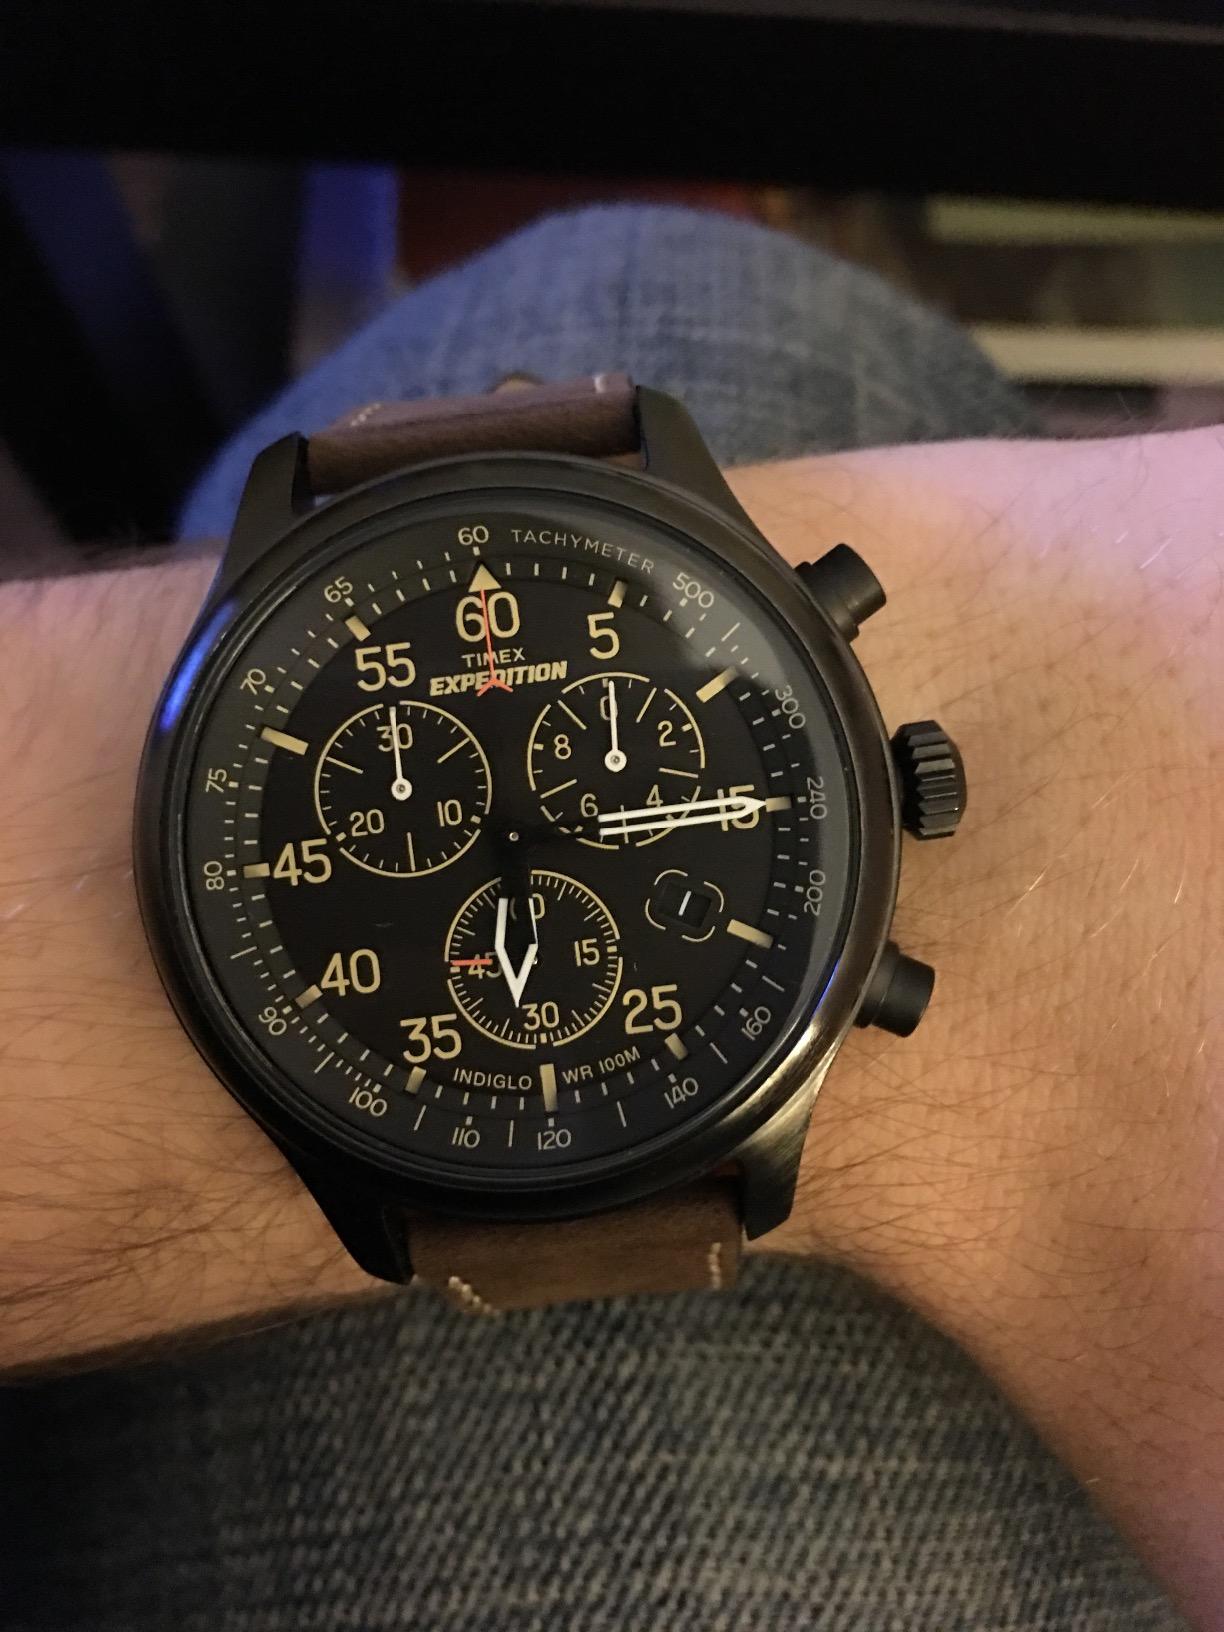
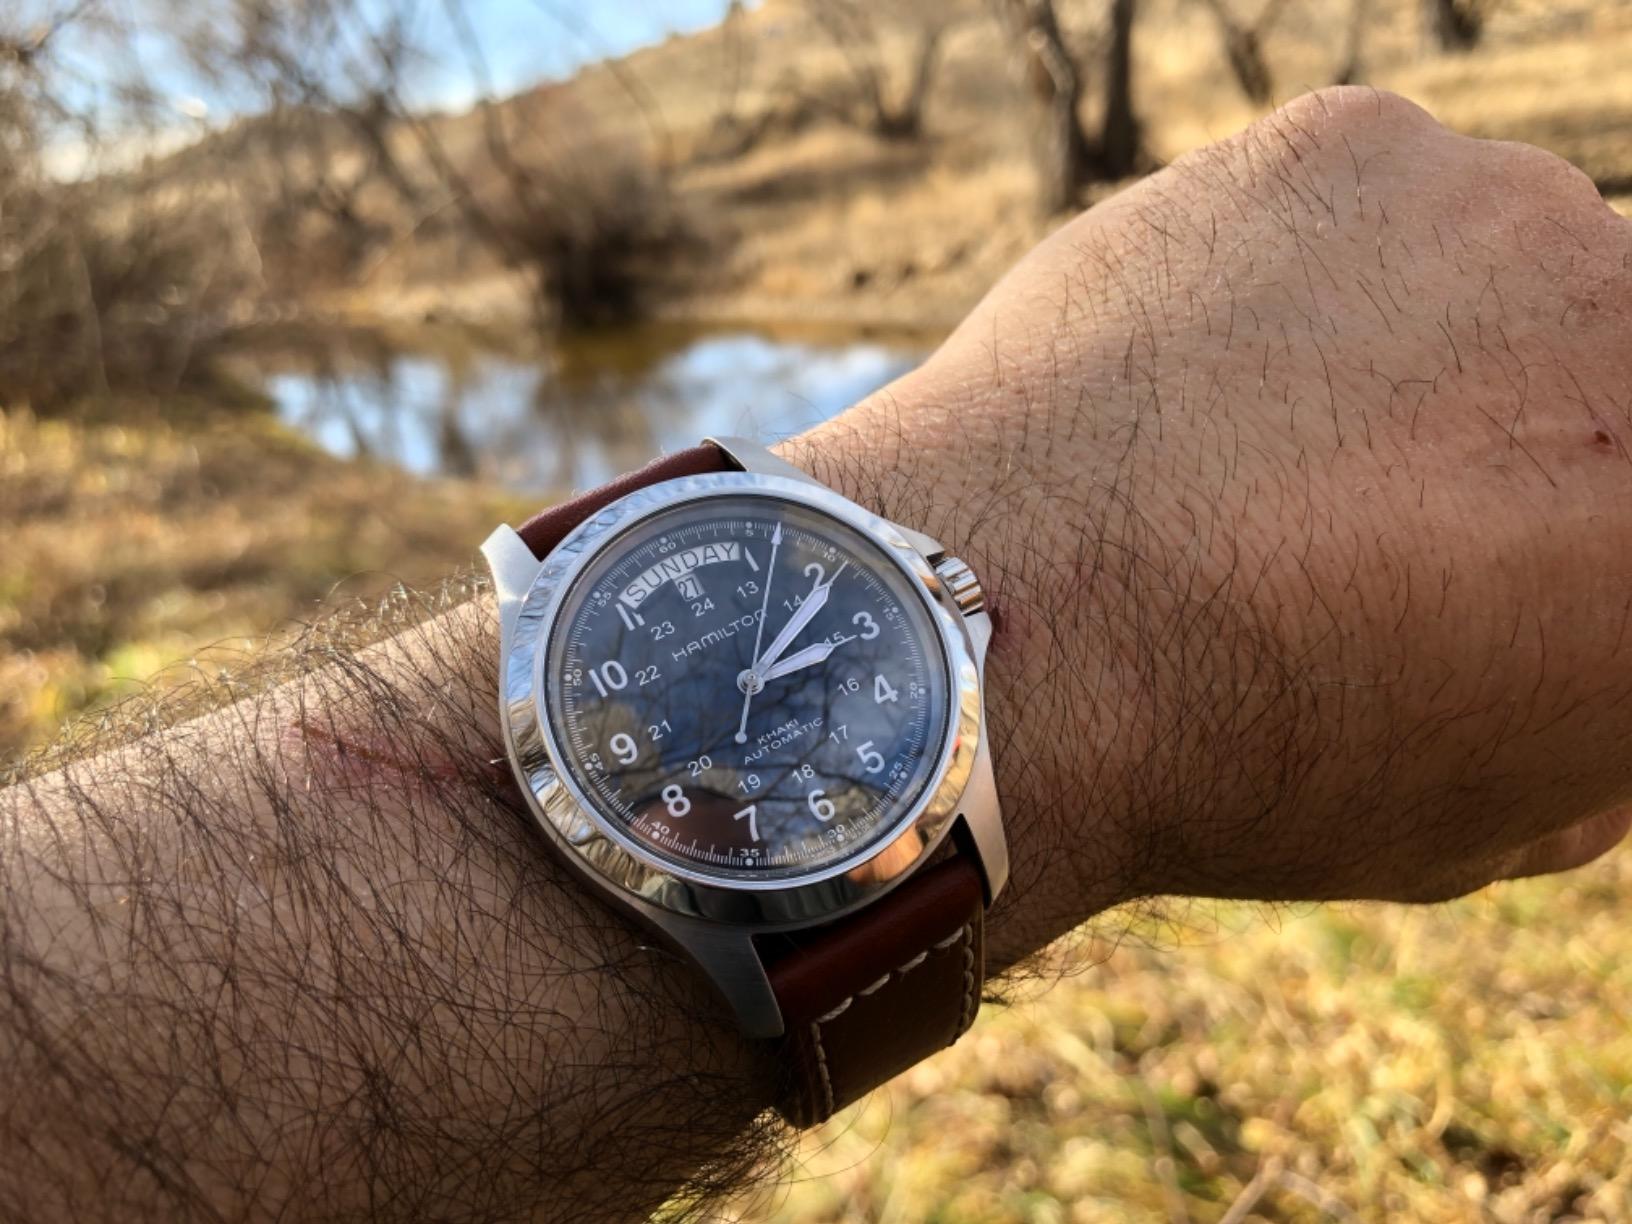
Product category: accessories_watch
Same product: no